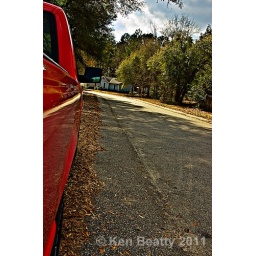
The street in front of my house provided me with this just for fun shot